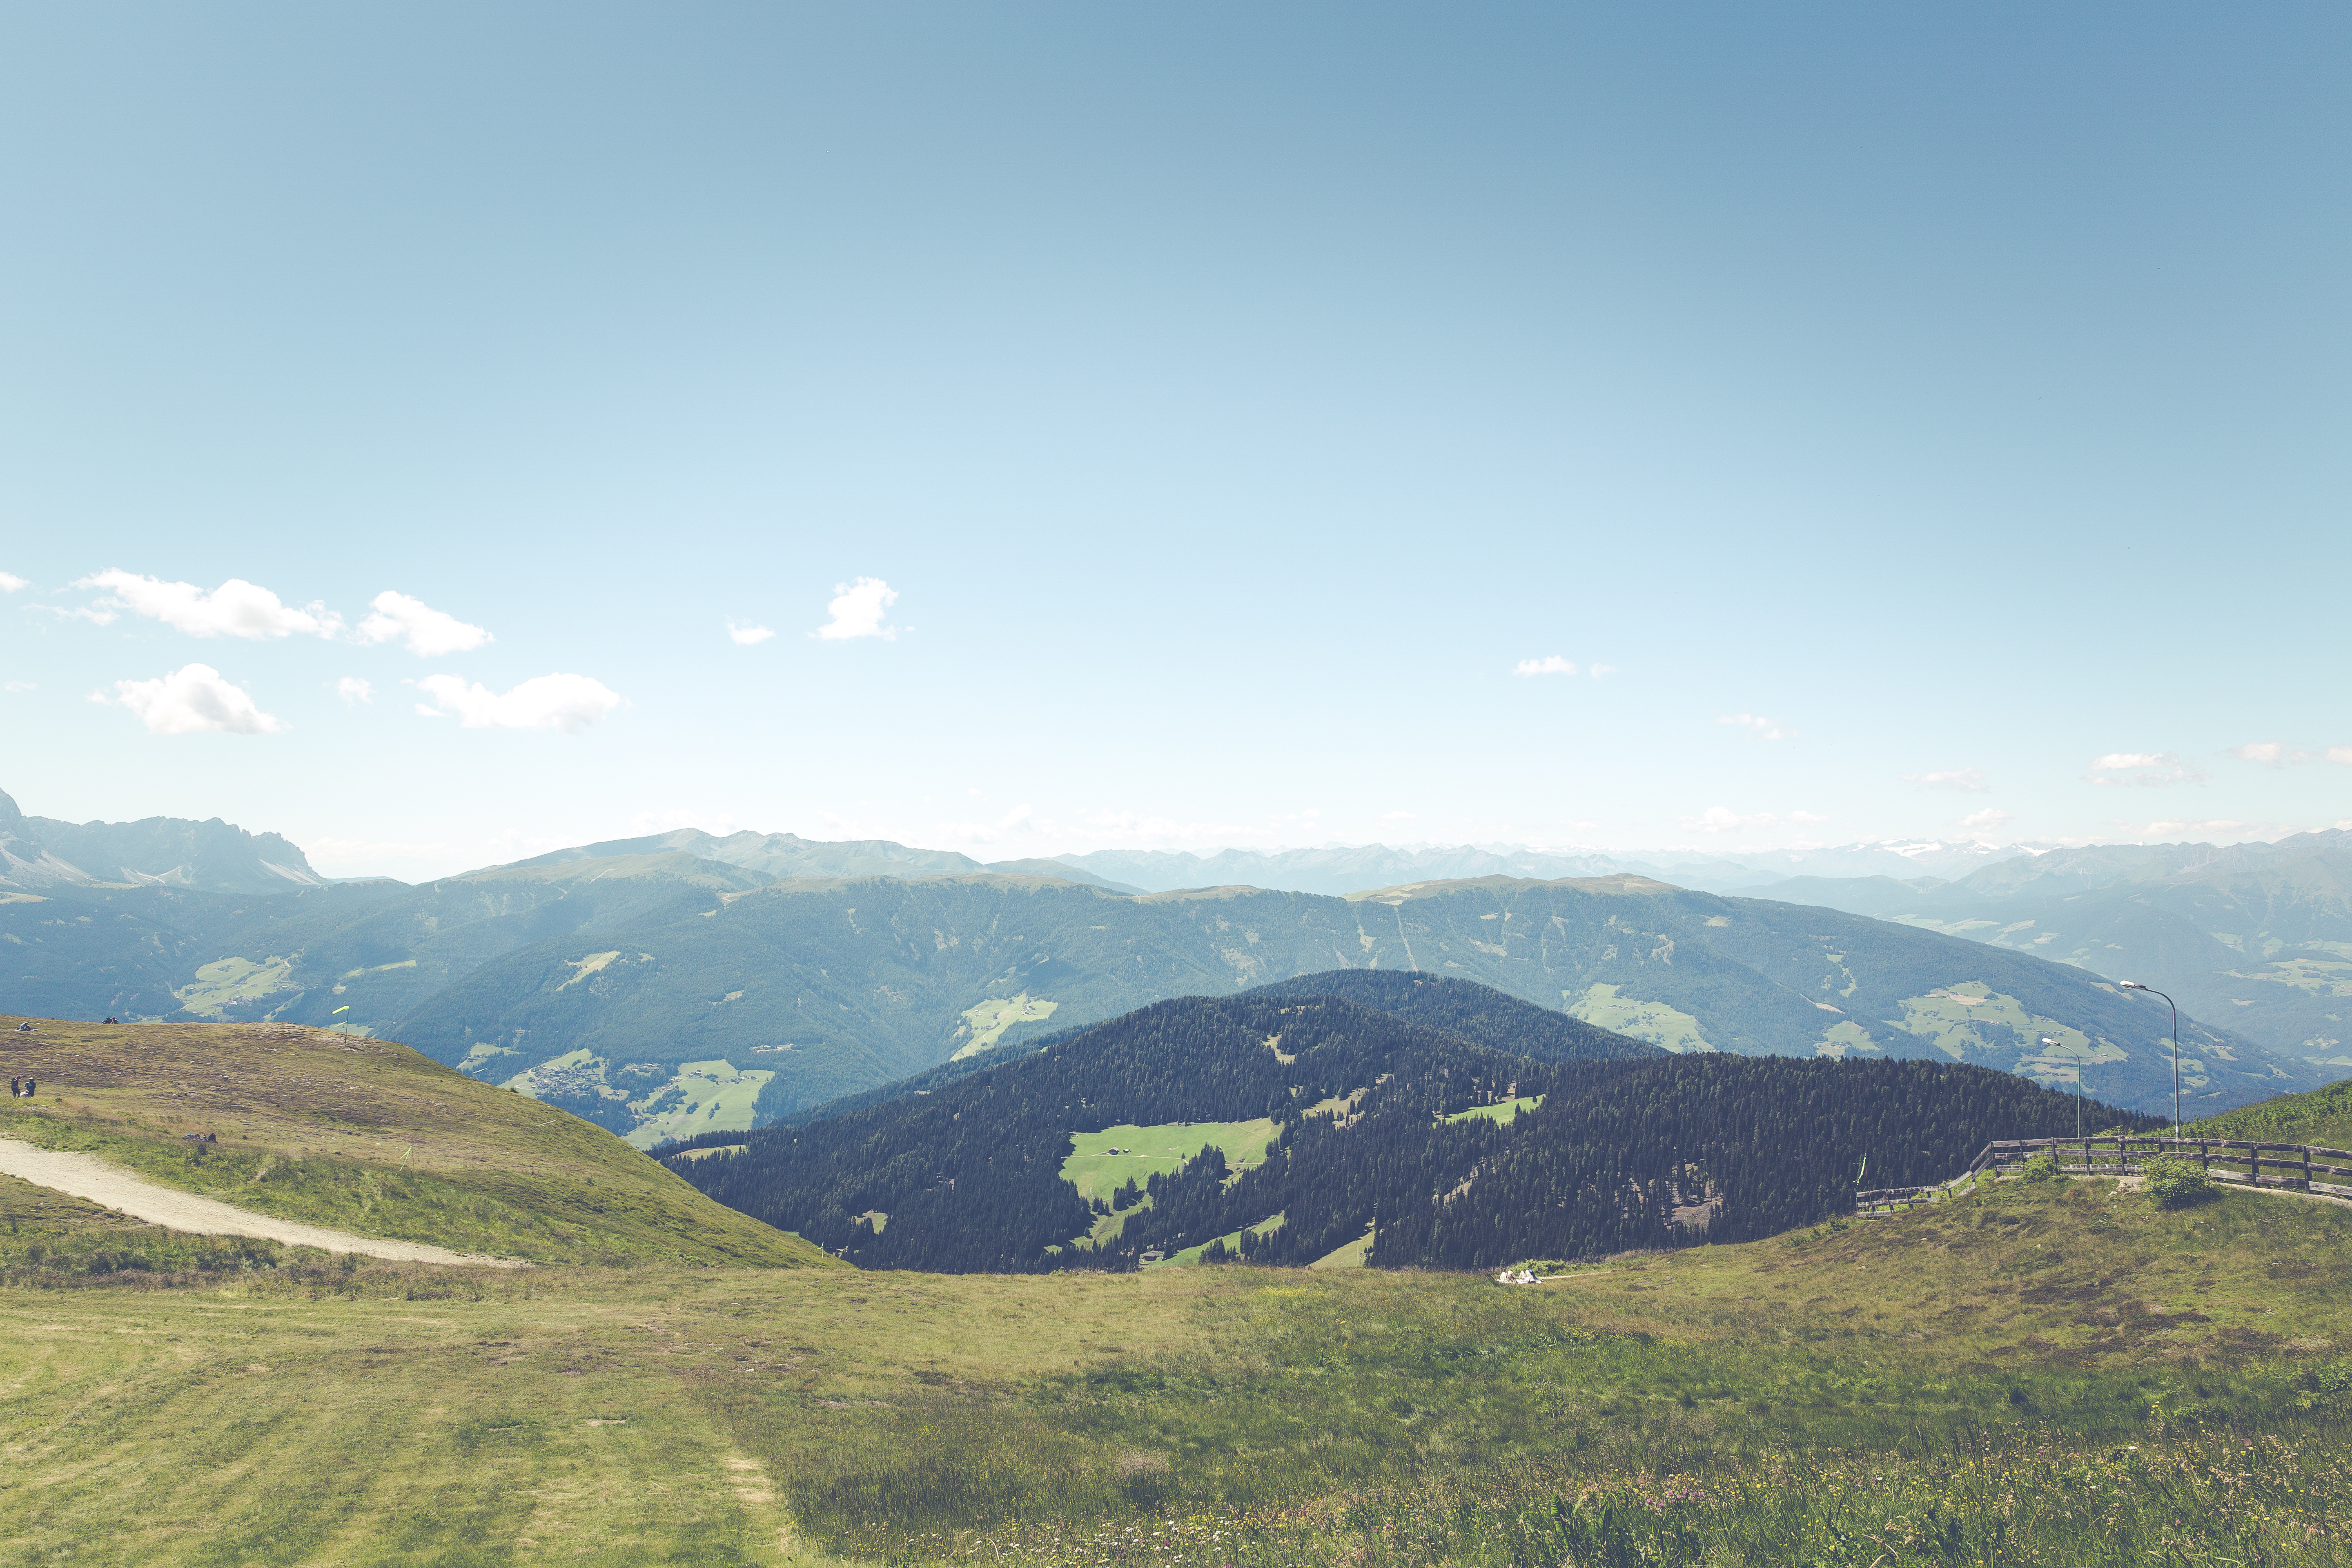
landscape, nature, grass, mountain, cloud, sky, ground, meadow, countryside, hill, valley, mountain range, daytime, idyllic, high, scenic, natural, highland, ridge, alp, summit, blue sky, trees, mountains, alps, grassland, plateau, fell, loch, highlands, rural area, landform, mountain pass, geographical feature, atmospheric phenomenon, mountainous landforms